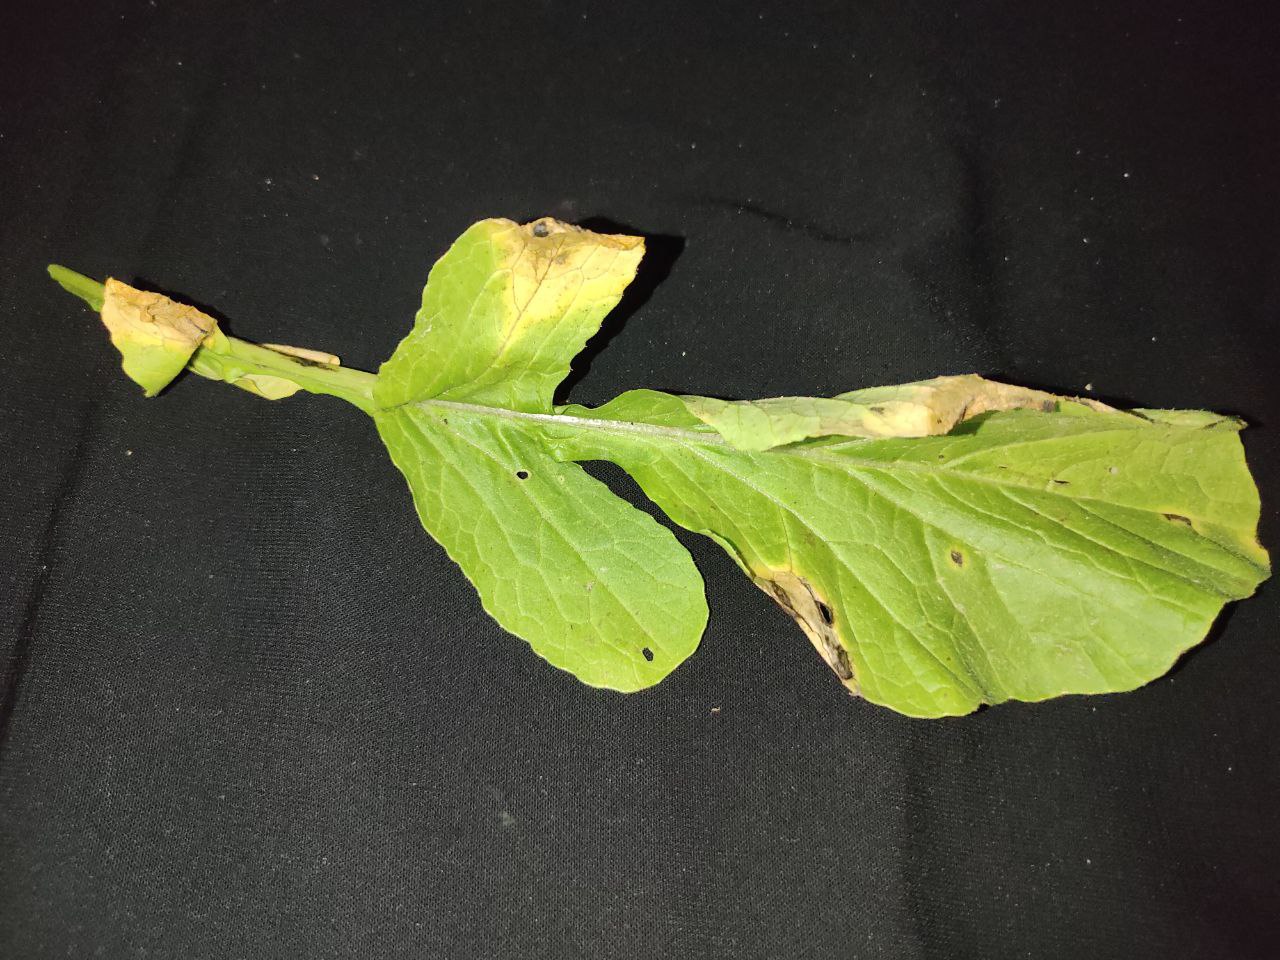
Label: Downey mildew